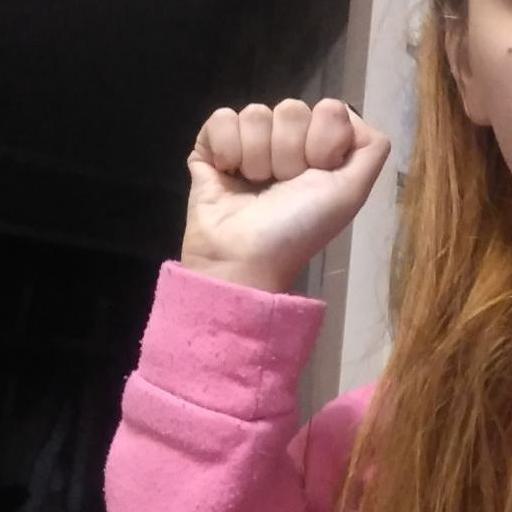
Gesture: fist